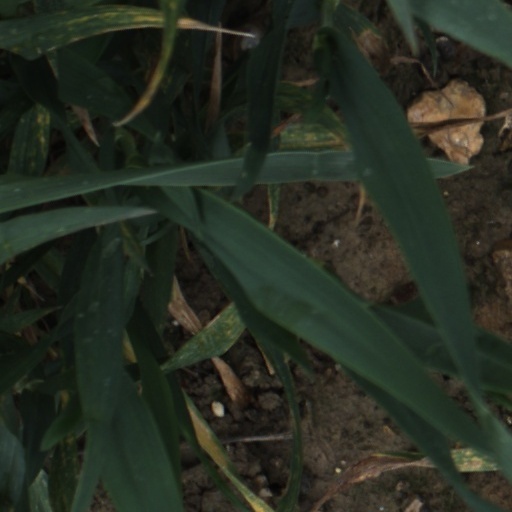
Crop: wheat